Ewartia meredithiae

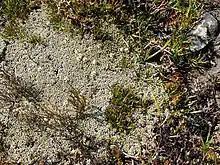
"E. meredithiae" amongst other Tasmanian alpine species

Tasmania has three species of "Ewartia", all of which are low growing, hairy alpine species. "Ewartia meredithiae" is easily distinguished since it is the only cushion-forming species, the other two are mat-forming plants. The Australian species of "Ewartia" are heterogeneous and polyphyletic. In particular the relationships of "Ewartia meredithiae" are unclear as compared to other Gnaphalieae species.